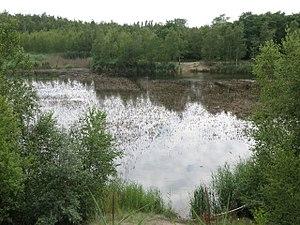
Rumst (prov. Antwerpen, België). Kleiputten.
Une argilière ou parfois une argillerie est une carrière d'argile, une terre définie ou un site où l'argile a été ou est encore extraite du sol ou de la roche sédimentaire affleurante en grande quantité. L'extraction minière à ciel ouvert peut être commandée par l'industrie céramique, pour l'industrie cimentière, l'industrie métallurgique...